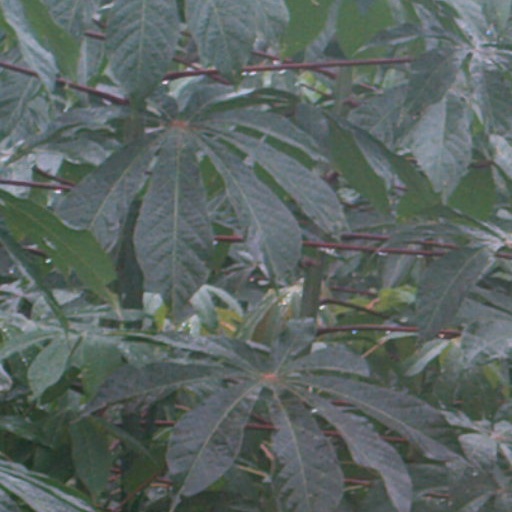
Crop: cassava